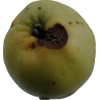
Label: Apple 13